Thin Lizzy

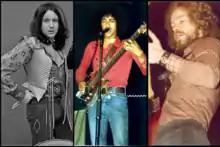
Brian Downey, Phil Lynott and Eric Bell, three of the four founding members of Thin Lizzy

In December 1969, Bell and Wrixon met by chance in a pub in Dublin and found that they shared similar ideas of forming a band, and decided to visit the Countdown Club where they saw Lynott and Downey perform with Orphanage. Lynott was not playing bass guitar at this time, but Bell was particularly impressed by Downey, and introduced himself to Lynott and Downey during a break. When Bell asked if they would consider forming a band together, Downey was initially sceptical, but both men were aware of Bell's musical reputation. They agreed that night on condition that Lynott play bass guitar as well as sing, and that the band would perform some of Lynott's compositions. Bell later said, "From there on in we were a band." Wrixon was also included as organist in the as yet unnamed band, making the initial line-up a quartet. The following week, Lynott visited Bell at his flat and played him recordings of some of his own songs. Bell was impressed: "They were so good. I knew right away I could put my guitar style into them."